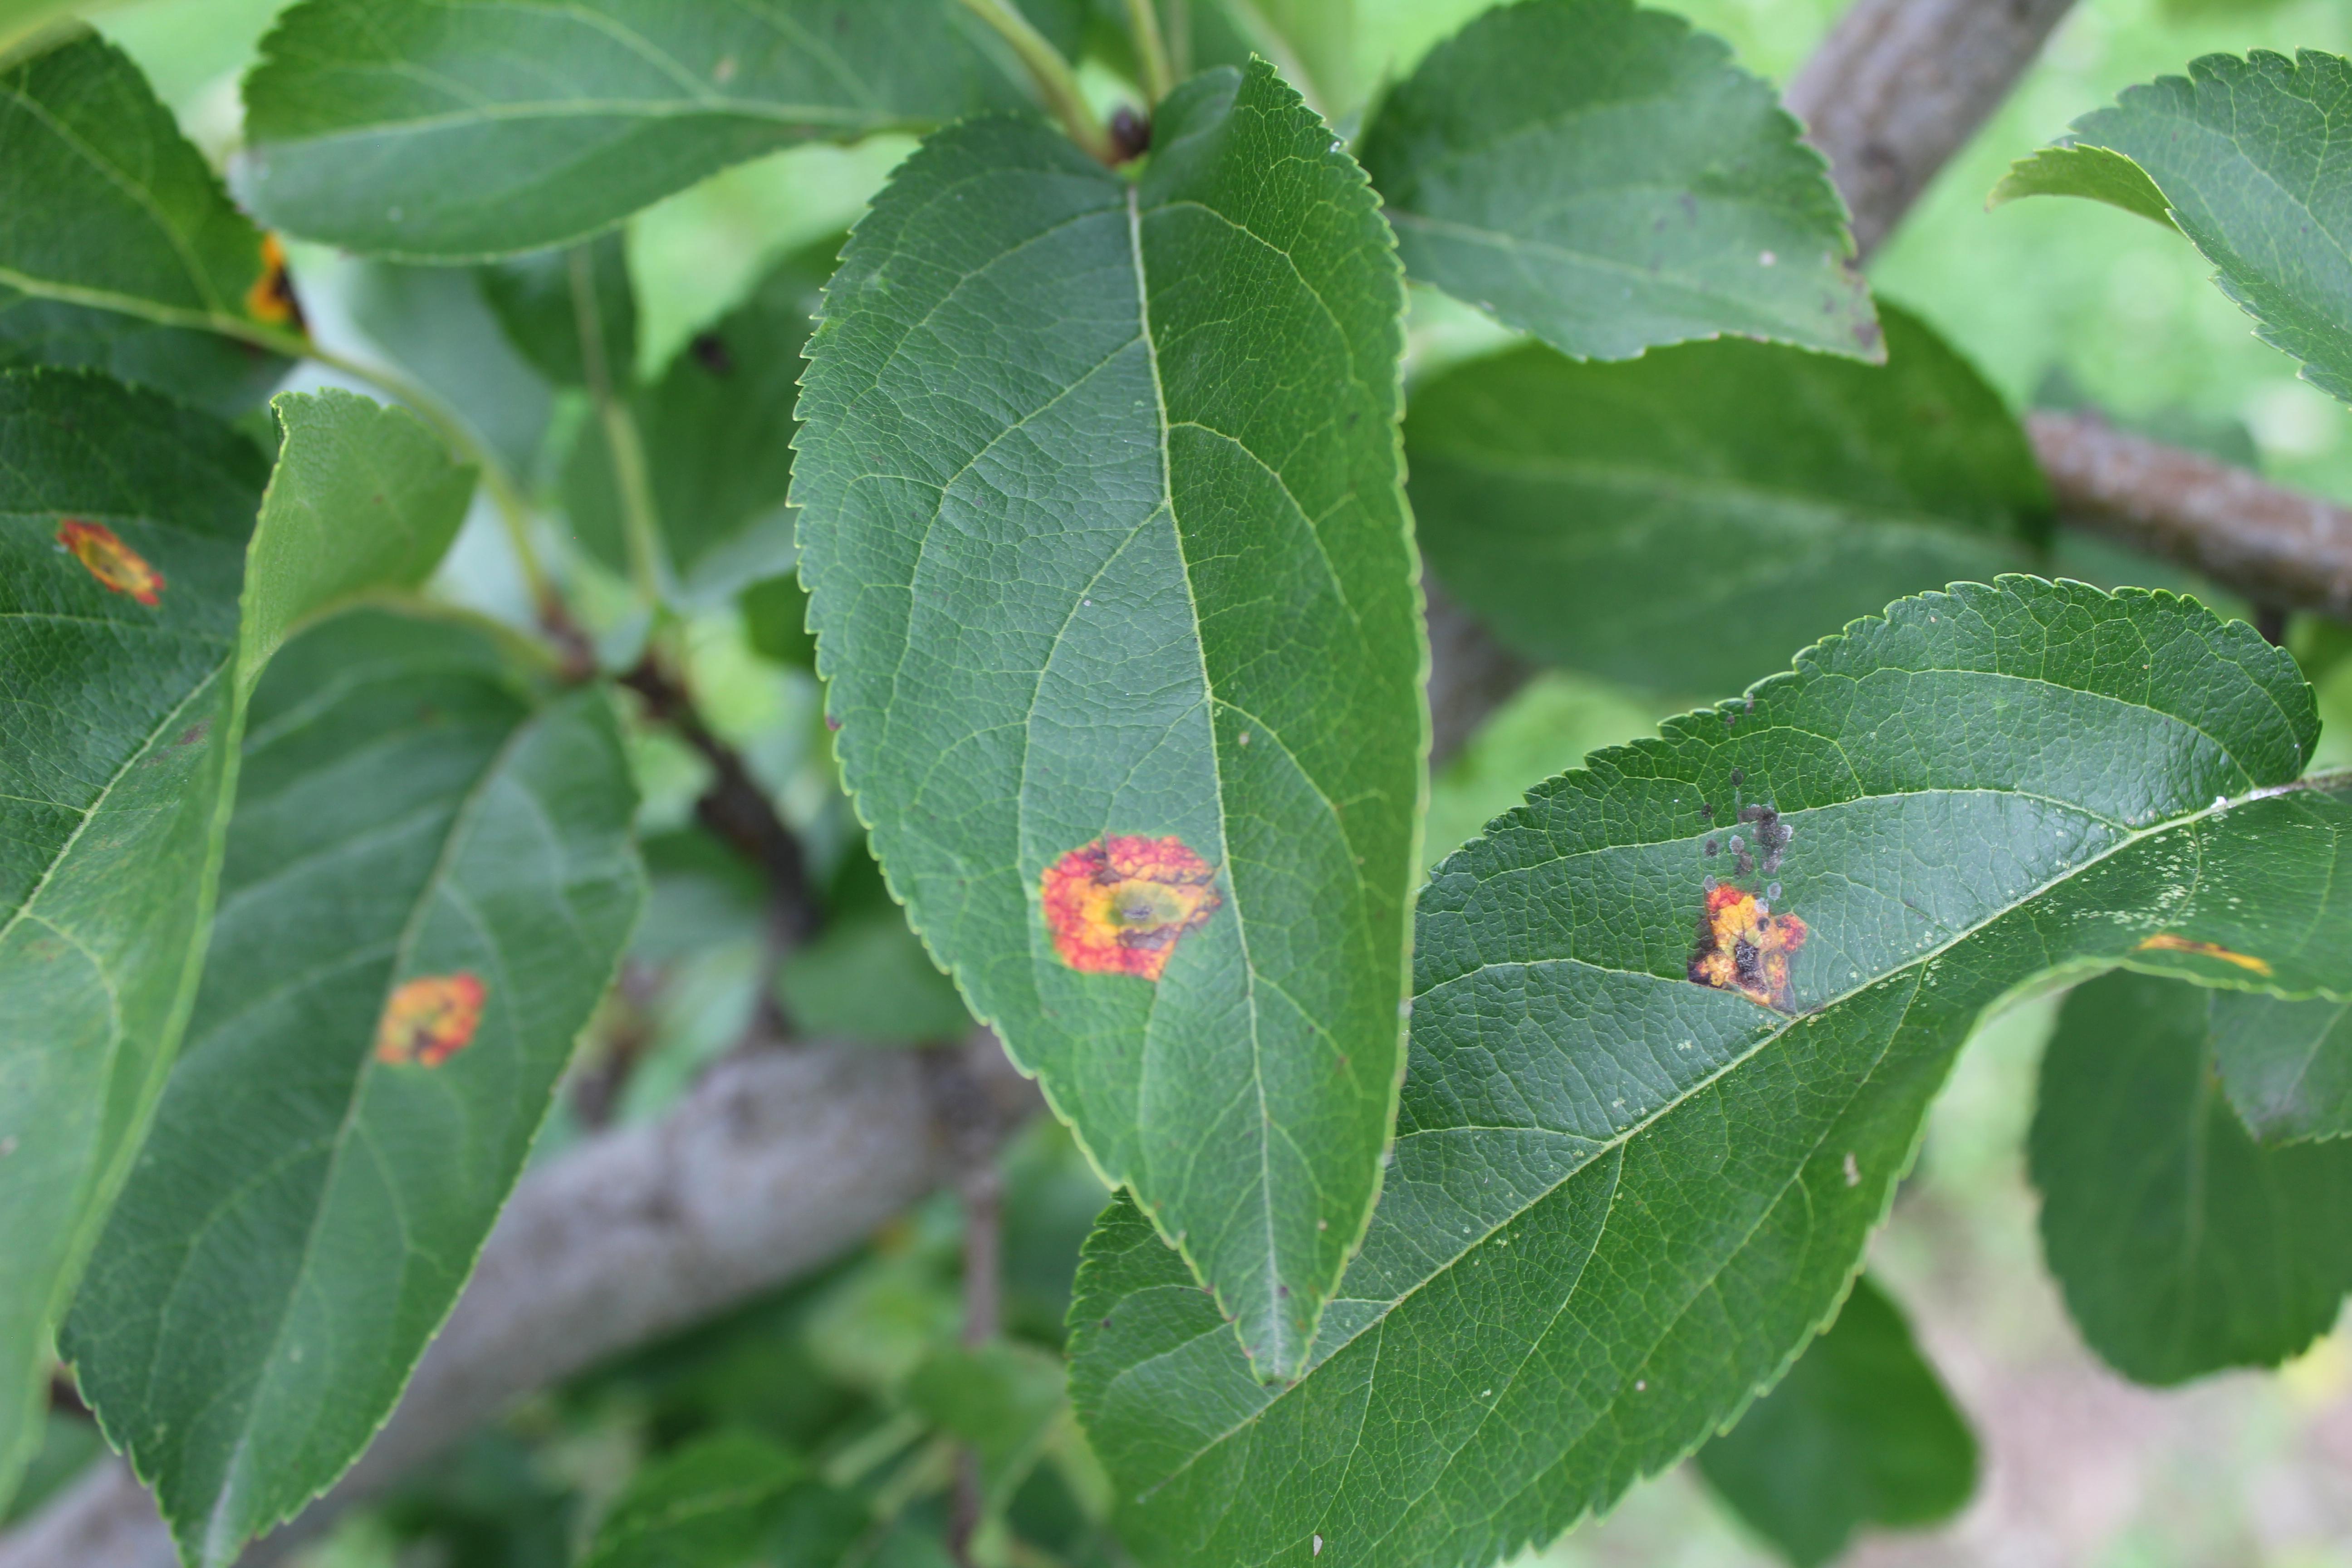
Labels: rust